Greg O'Connor

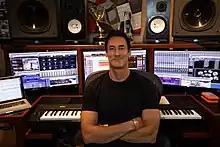
Composer and Songwriter Greg O'Connor

O'Connor scored the animated feature film "Bobbleheads: The Movie" for Universal Pictures. In 2020, he composed the company logo music for Academy Awards producer Rob Paine.